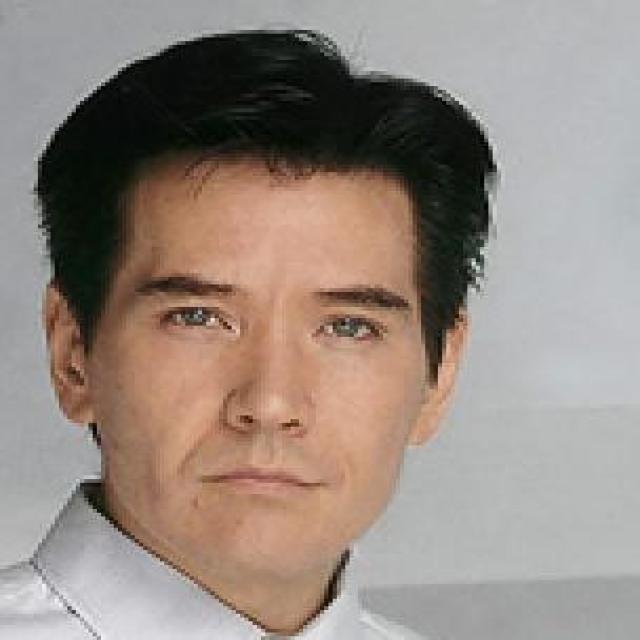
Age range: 45-64